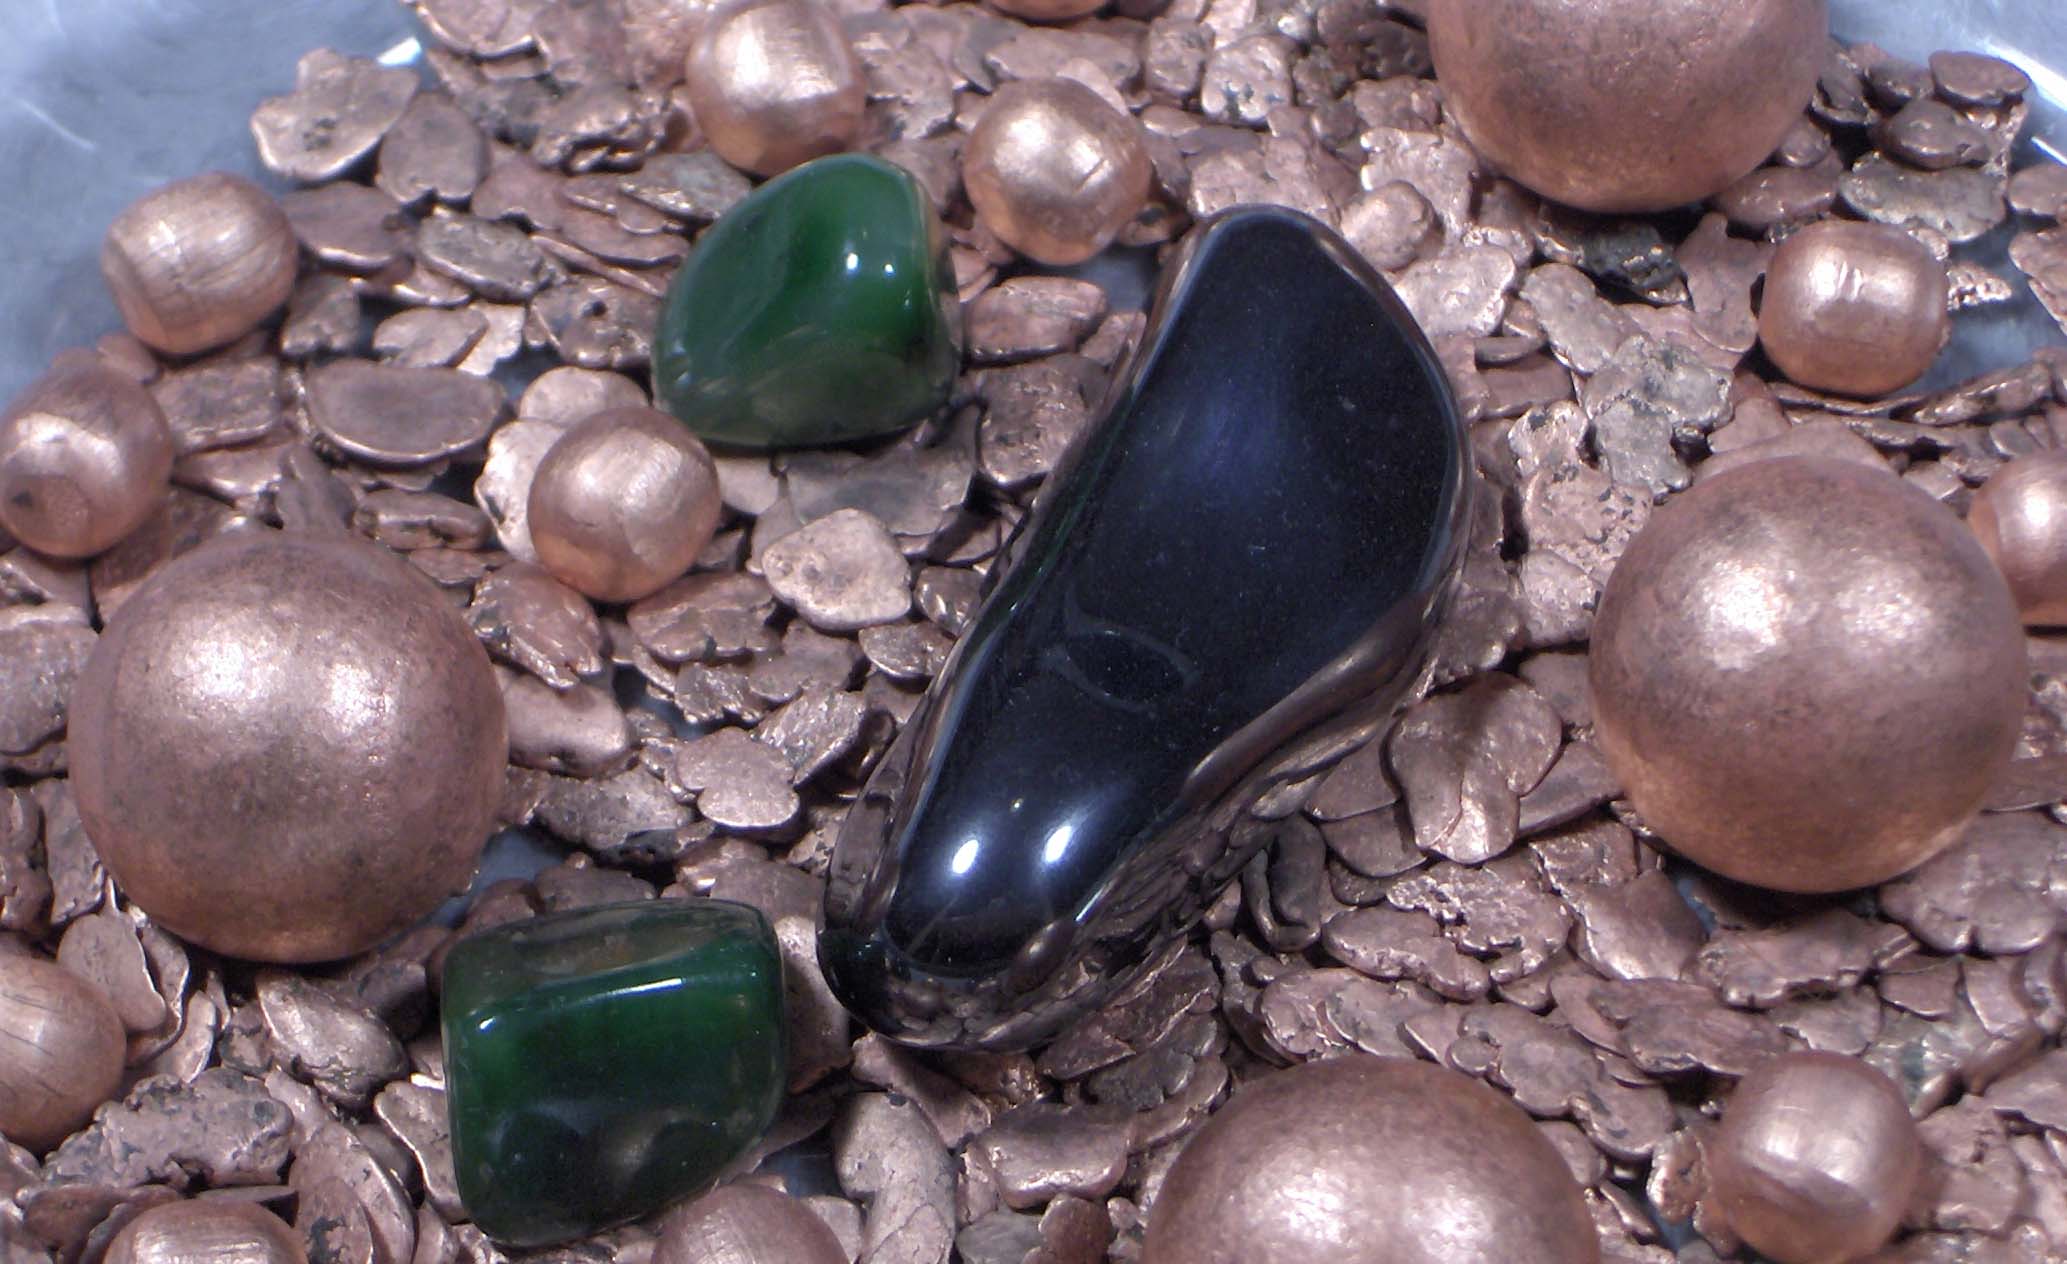
rock, collection, pebble, metal, material, yukon, jewellery, 2008, display, copper, canada, michigan, hematite, shiny, jade, gemstone, subarcticmike, mineral, lapidary, specimen, mycollection, nativecopper, polished, bcjade, eclectic, michigancopper, keweenaw, tumbledstones, exebay, yukonhematite, fashion accessory